Absalom Fowler House

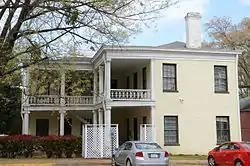

The Absalom Fowler House is a historic house at 503 East 6th Street in Little Rock, Arkansas. It is a two-story brick building, with a hip roof and a front portico supported by fluted Ionic columns and topped by a balustrade. The building is encircled by an entablature with modillion blocks and an unusual double row of dentil moulding giving a checkerboard effect. The house was built in about 1840 by Absalom Fowler, a lawyer prominent in the state's early history. The house is now surrounded by a multi-building apartment complex.